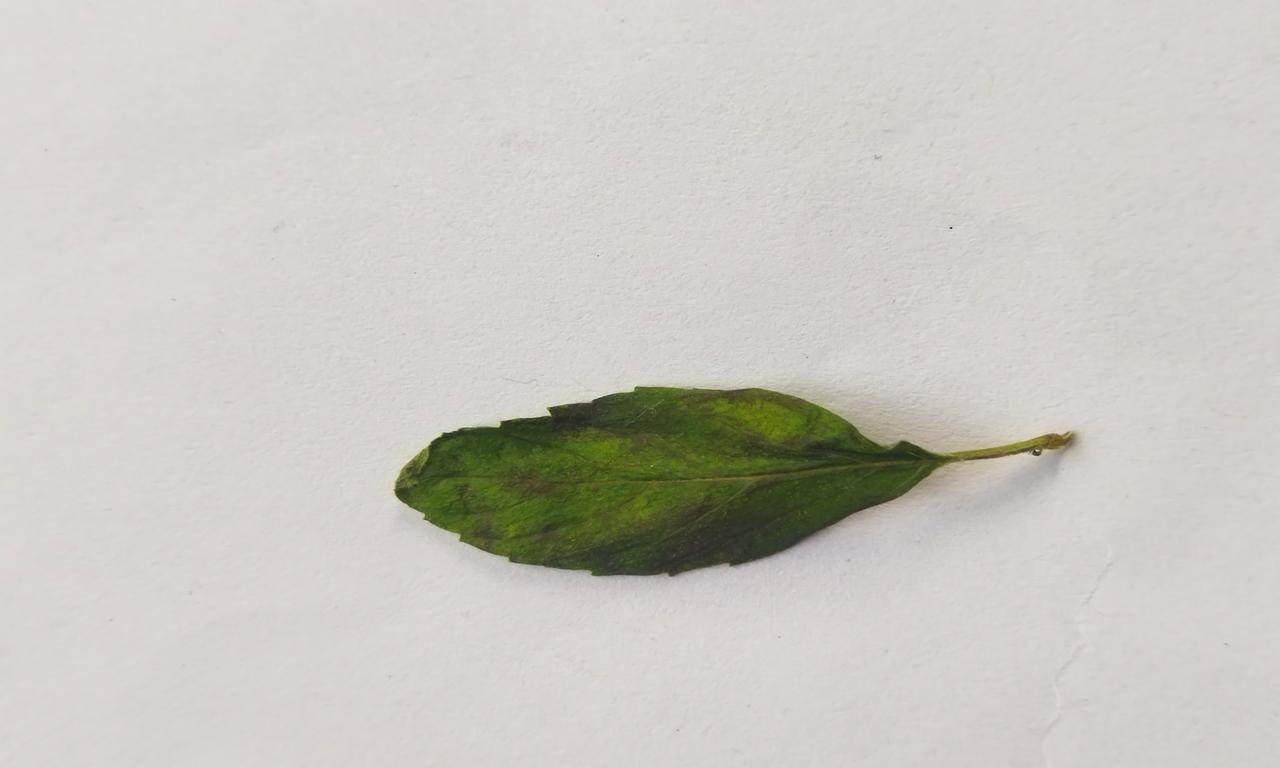
Label: Spoiled